Dimitri Alexandrovich Obolensky

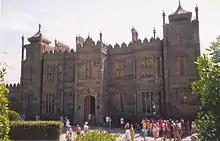
The Alupka Palace

As a landowner, Obolensky led "a country life reminiscent of Turgenev's tales" and as well as being a marshal of the nobility was a lover of nature, a patriot and an improver. When news came of the Austro-Hungarian monitor bombardment of the Serbian city of Belgrade beginning on 29 July 1914, Obolensky spoke stirringly to the peasants on his estate of the need for war, and they reacted enthusiastically. He later learned that his hearers had understood him to mean Belgorod near Kharkiv, which held the relics of the recently glorified Saint Ioasaph.